Holiness Pentecostalism

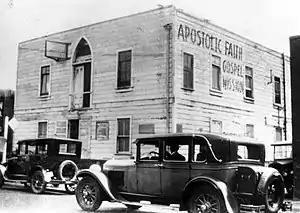
The Azusa Street Revival at the Apostolic Faith Gospel Mission

Holiness Pentecostalism is the original branch of Pentecostalism, which is characterized by its teaching of three works of grace: [1] the New Birth (first work of grace), [2] entire sanctification (second work of grace), and [3] Spirit baptism evidenced by speaking in tongues (third work of grace). The word "Holiness" refers specifically to the belief in entire sanctification as an instantaneous, definite second work of grace, in which original sin is cleansed and the believer is made holy, with the heart being made perfect in love.